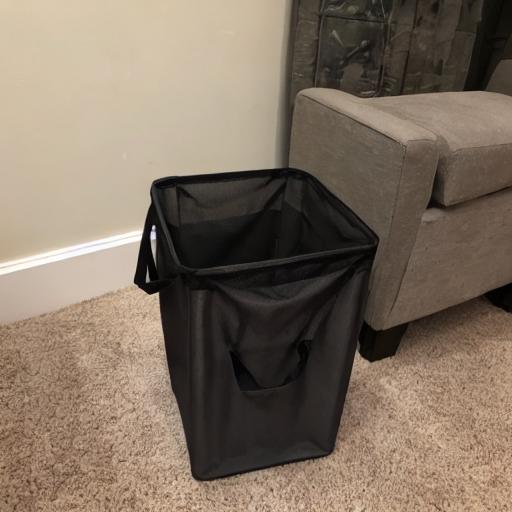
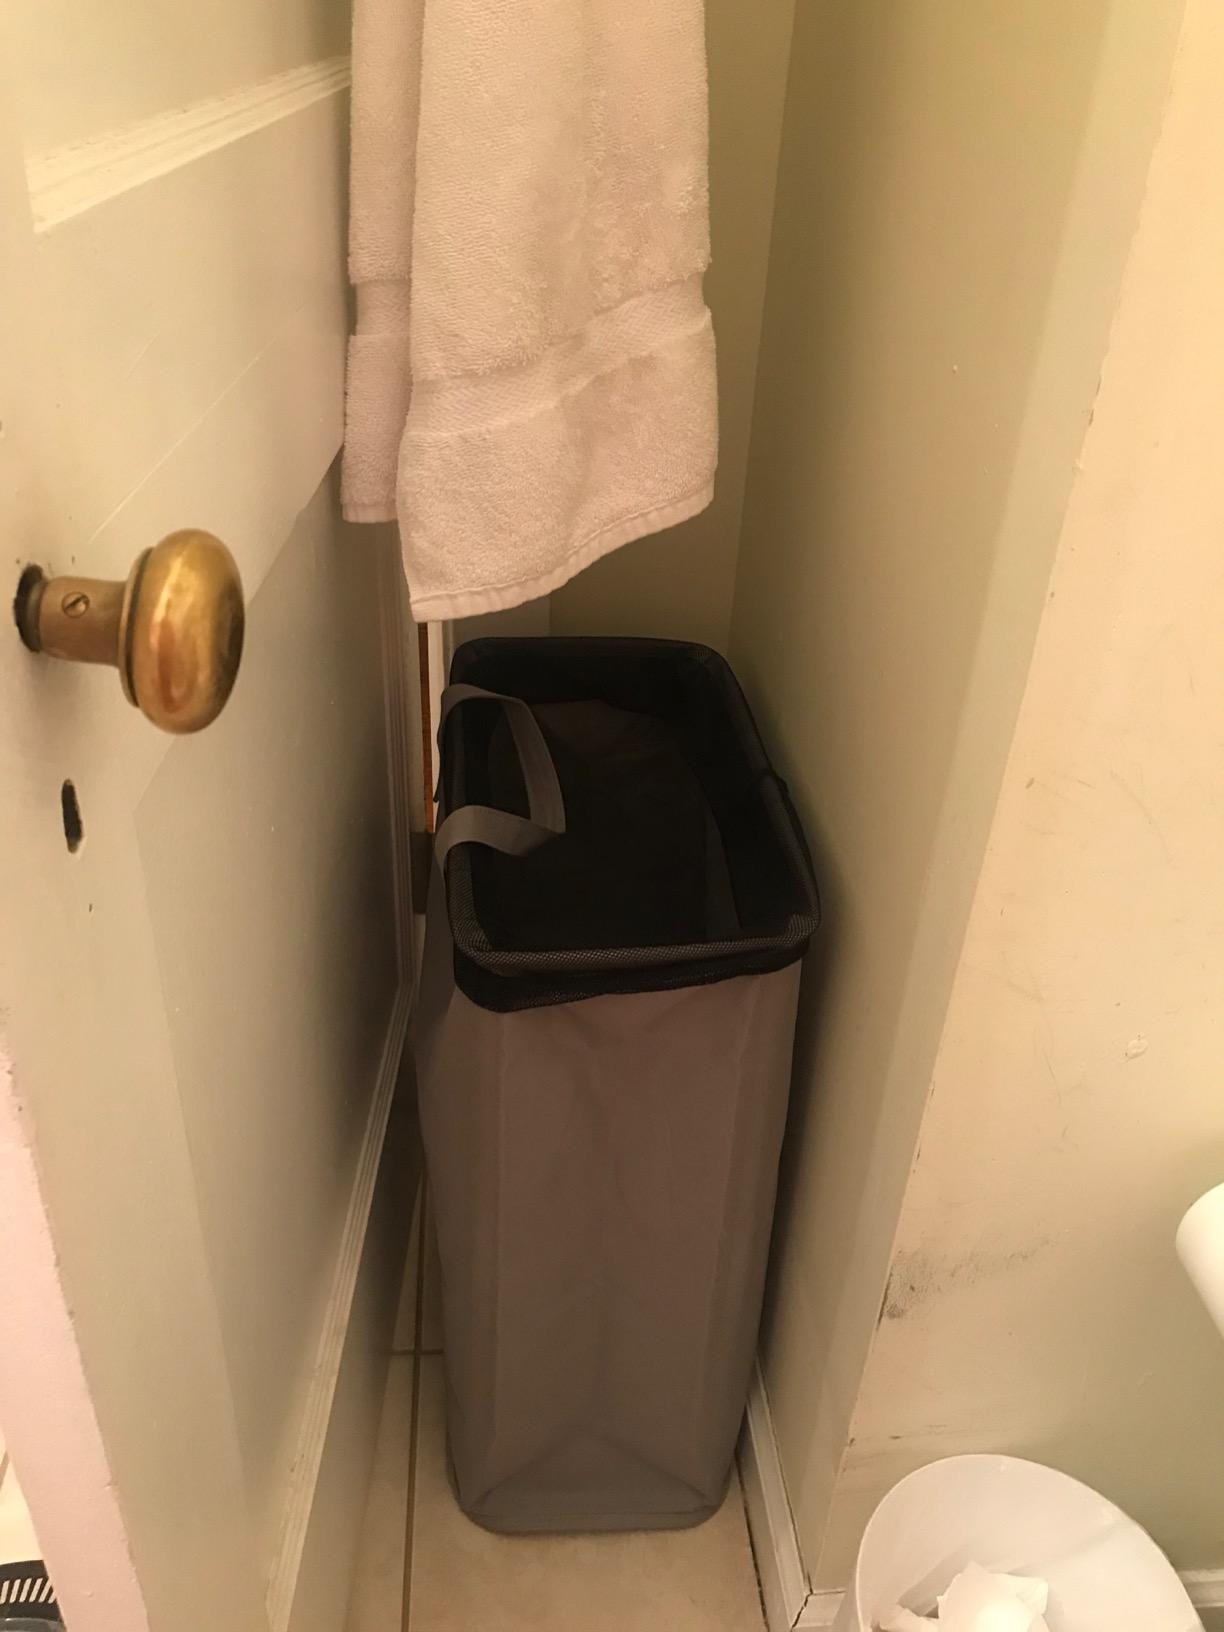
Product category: items_hamper
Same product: no